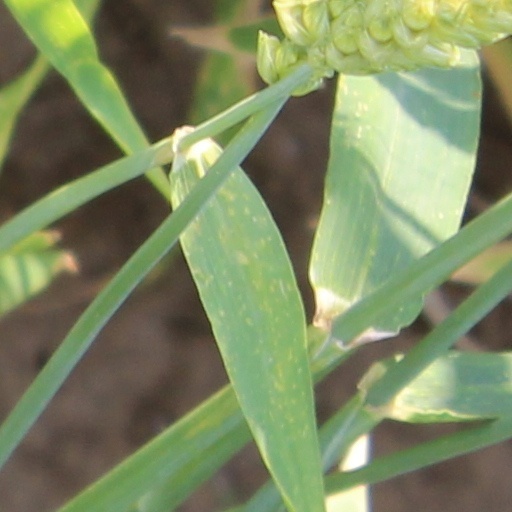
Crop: wheat